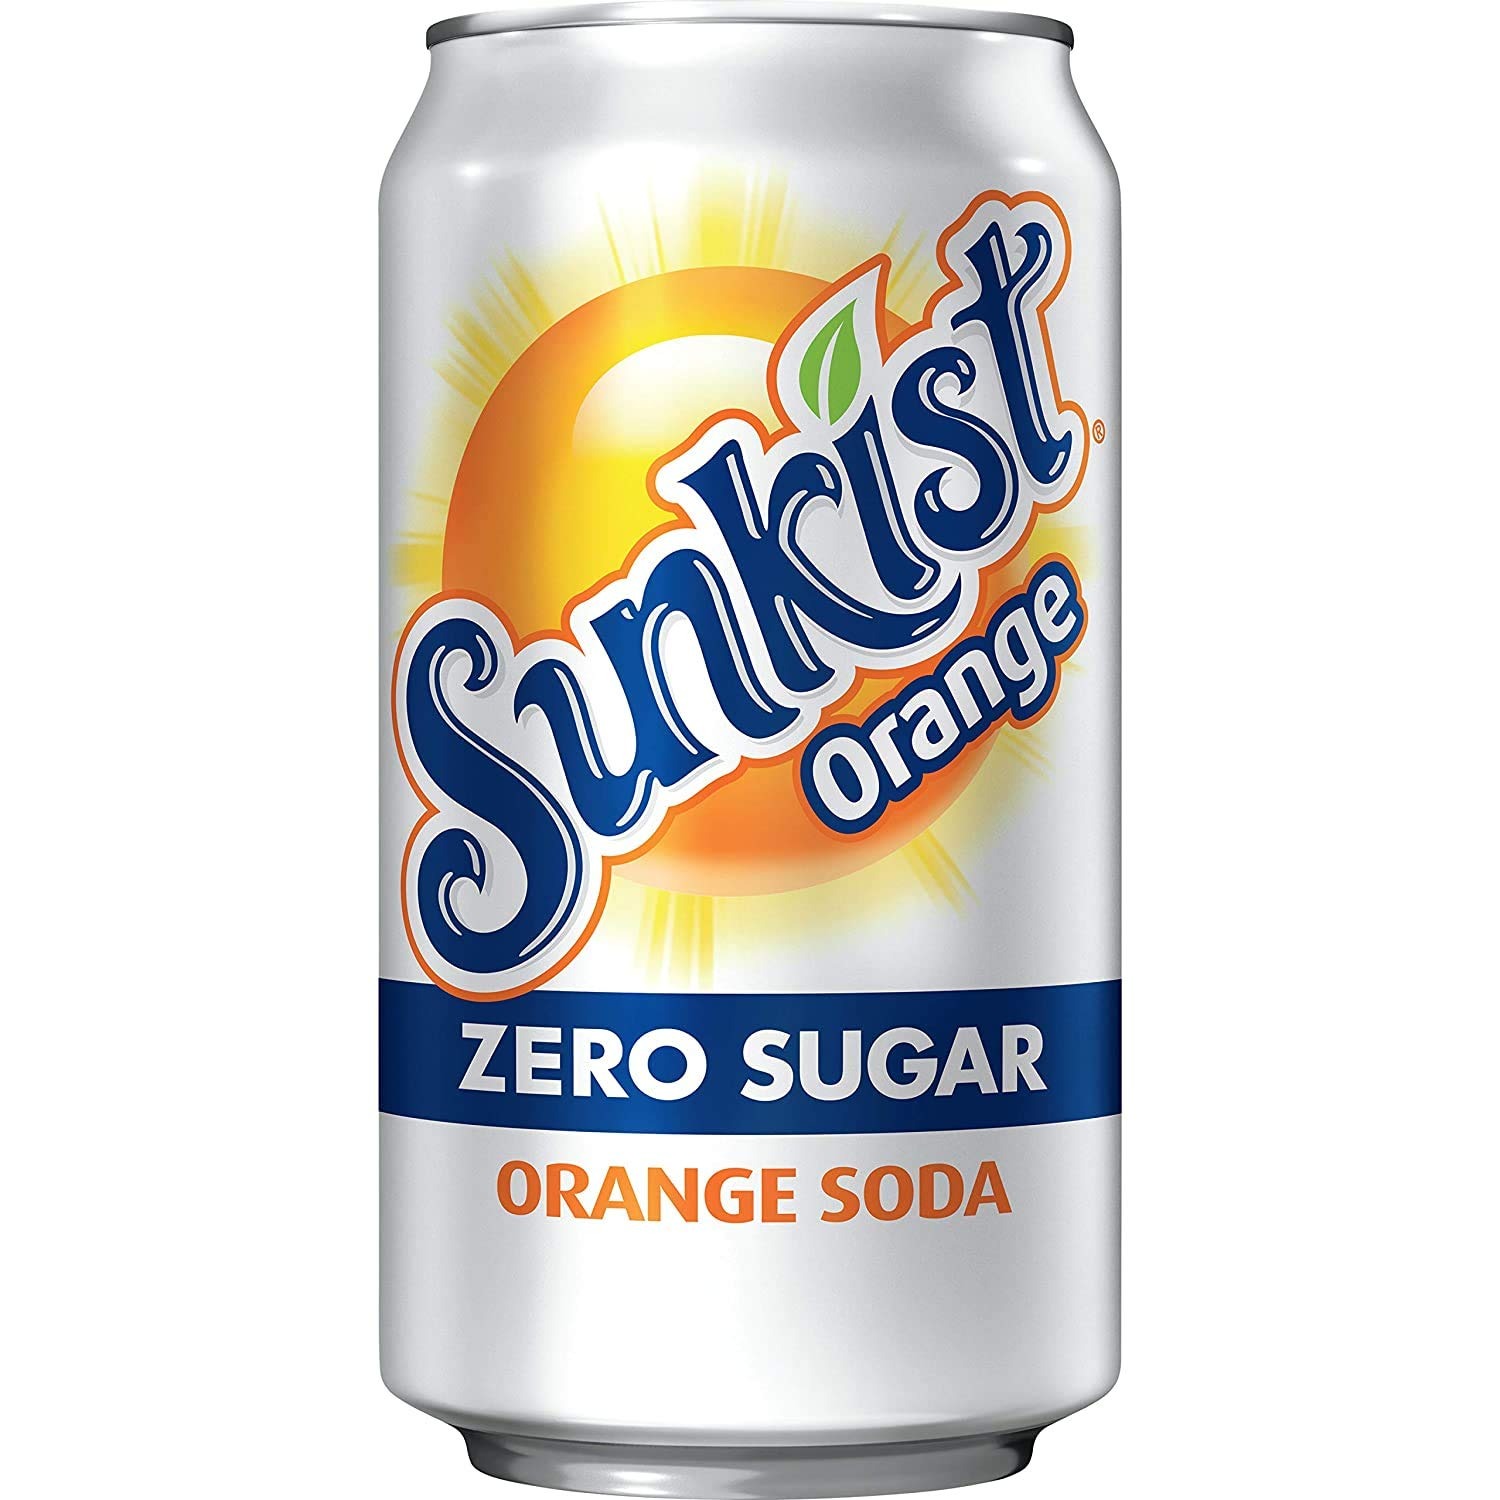
Item Name: Sunkist Diet Orange Soda , 12-Ounce (24 Cans)
Bullet Point 1: 12-Ounce, 12-pack
Bullet Point 2: Deliciously unique flavor
Bullet Point 3: Great refreshing taste
Bullet Point 4: 12-Ounce cans
Bullet Point 5: Made in USA
Value: 288.0
Unit: Ounce

Price: 9.69